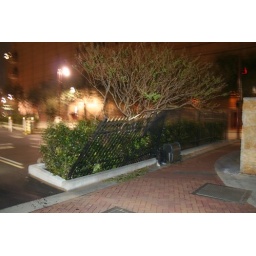
The fence and trees could not defend itself against Ike's bitchassness!